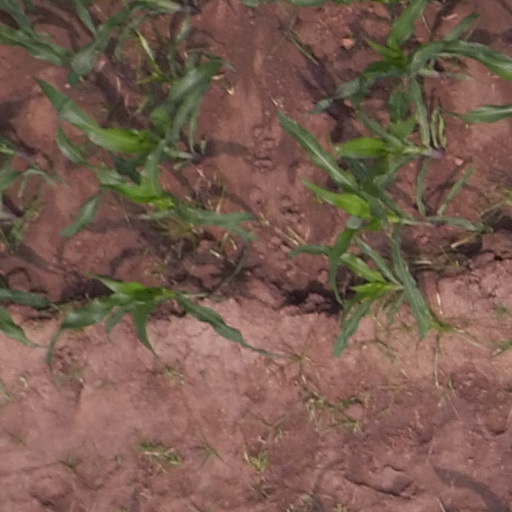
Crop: maize; corn